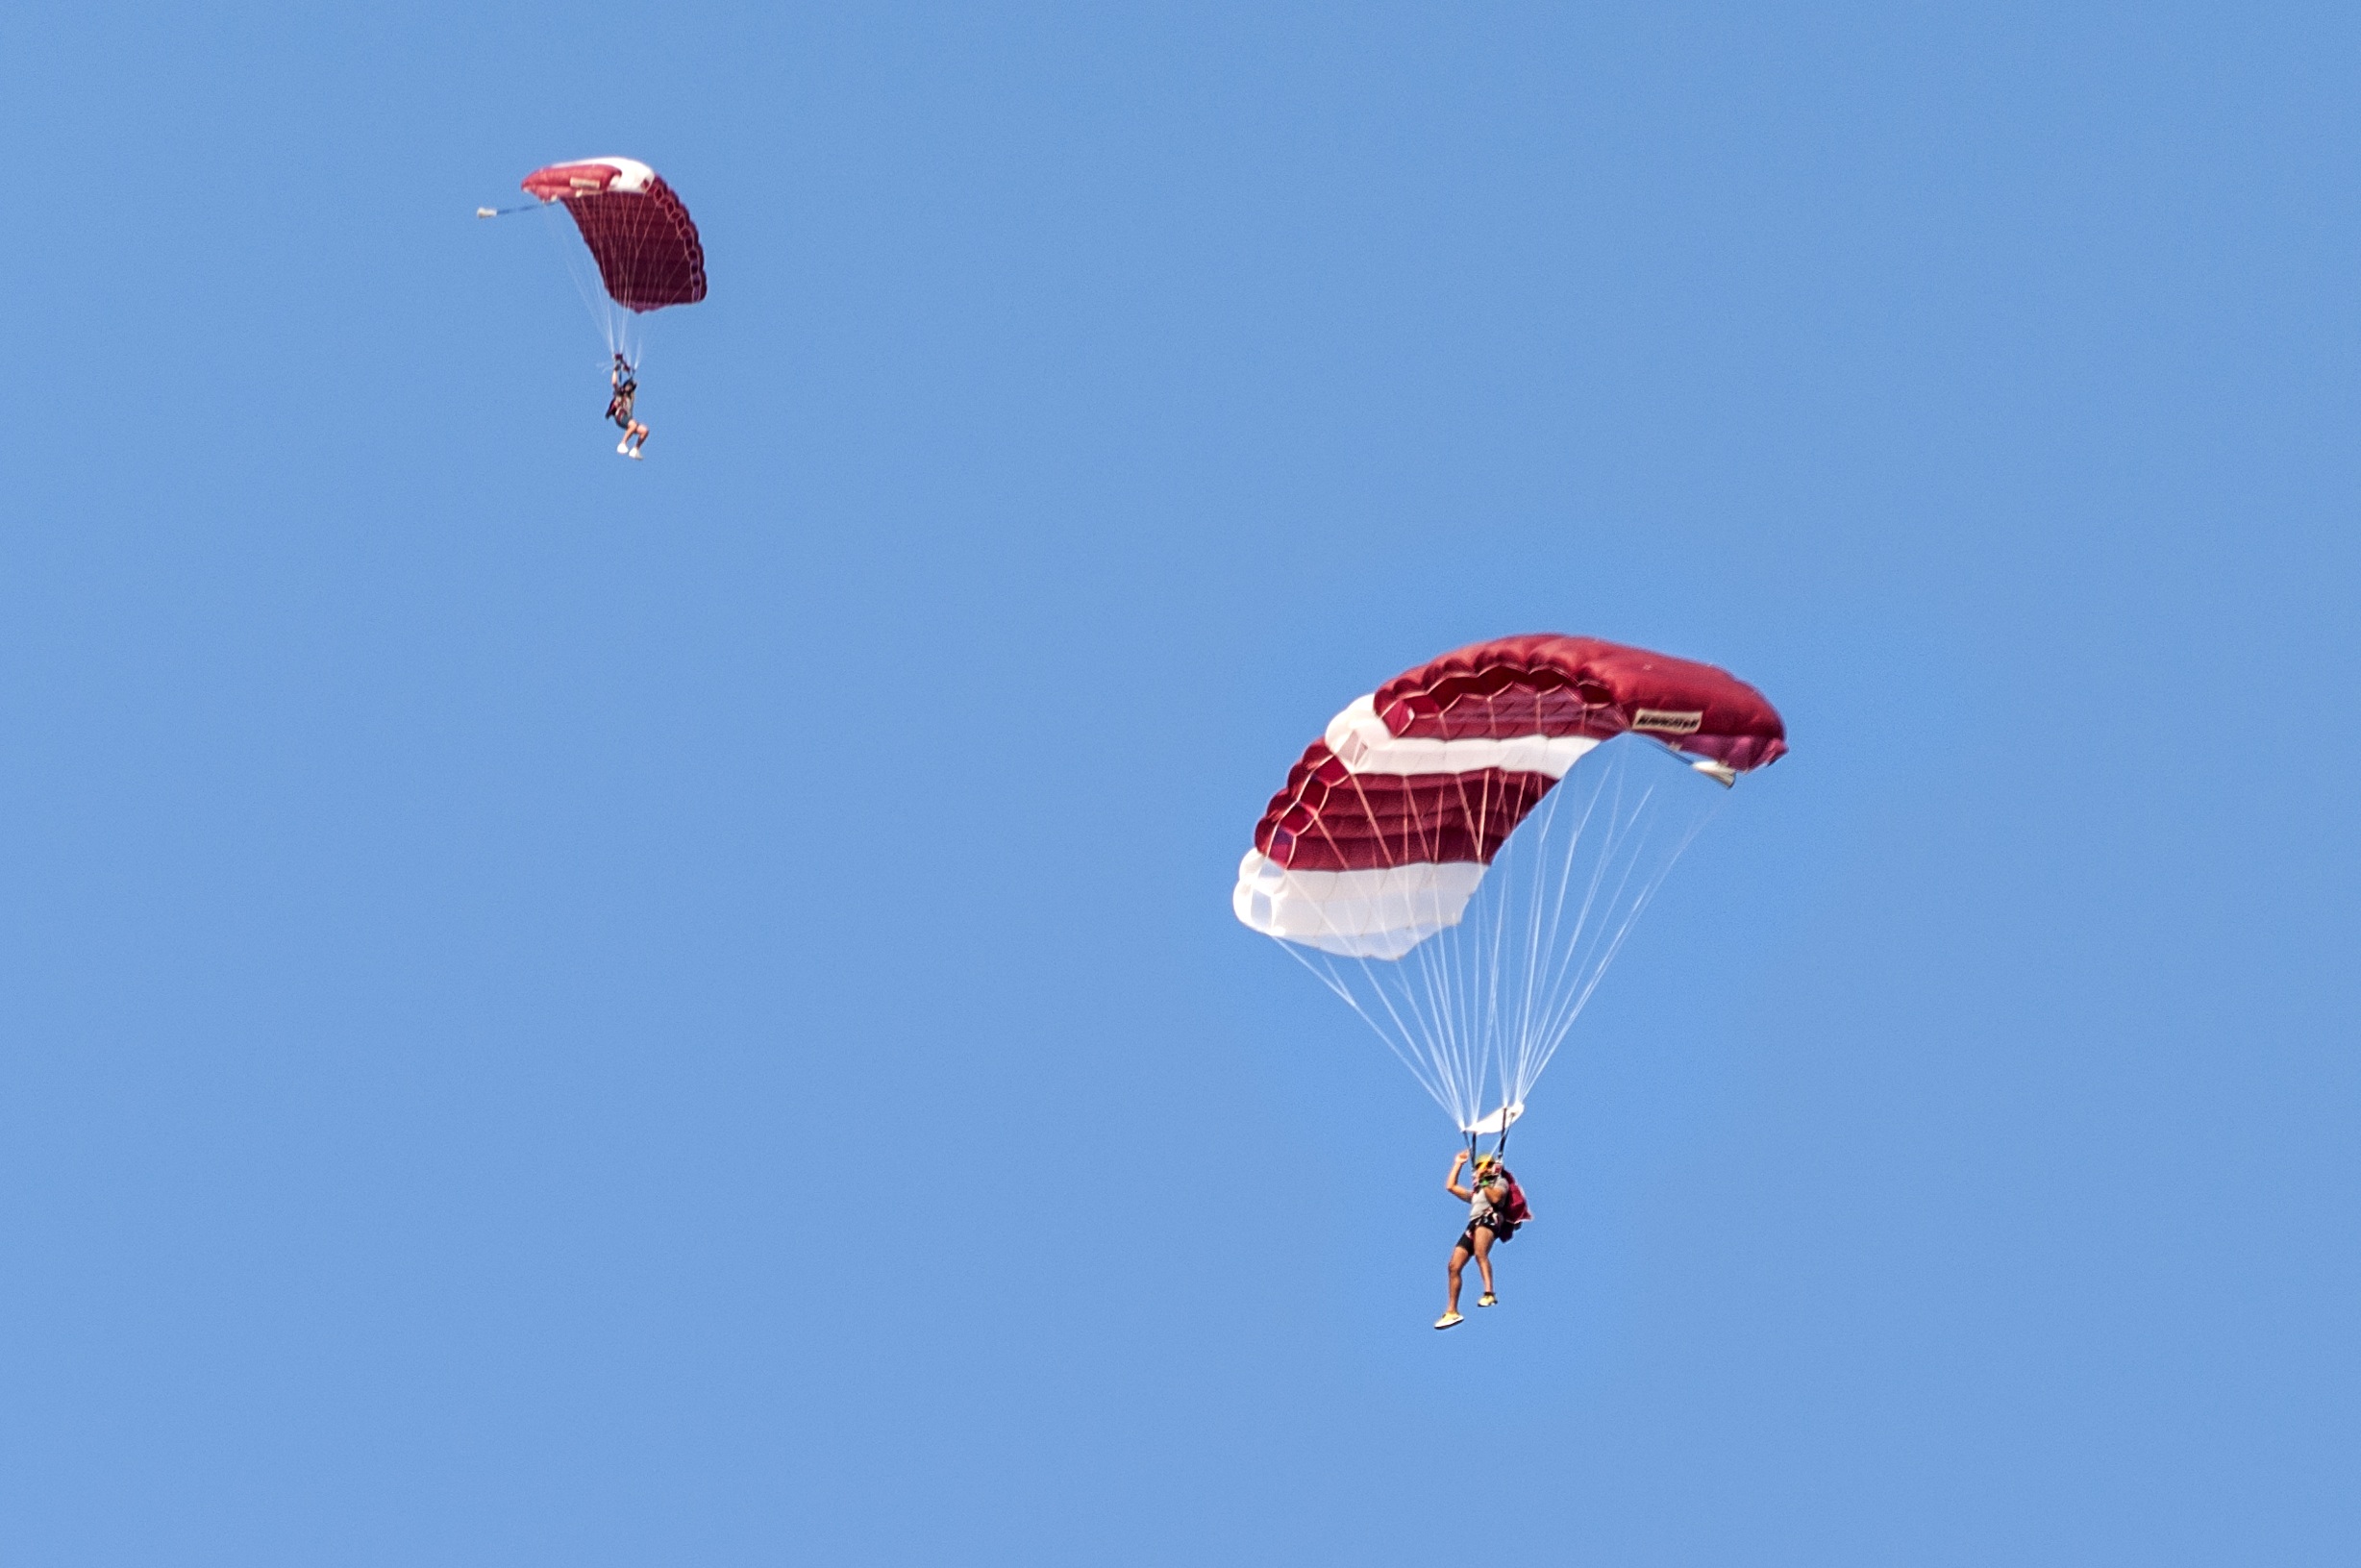
sport, extreme, extreme sport, parachute, paragliding, sports equipment, sports, royal, qatar, parachuting, air sports, sky diving, atmosphere of earth, windsports